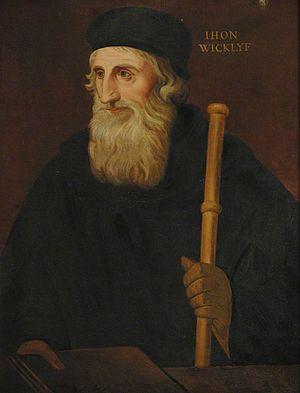
John Wyclif est un théologien anglais et précurseur de la Réforme anglaise, et plus généralement de la Réforme protestante. Il est appelé « l'étoile du matin de la Réforme ».